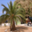
Label: palm_tree